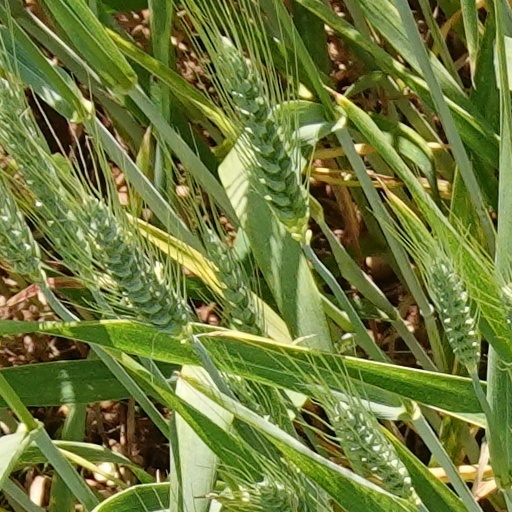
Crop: wheat